Chinese language

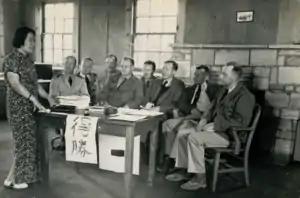
Yang Lingfu, former curator of the National Museum of China, giving Chinese language instruction at the Civil Affairs Staging Area in 1945

With the growing importance and influence of China's economy globally, Standard Chinese instruction has been gaining popularity in schools throughout East Asia, Southeast Asia, and the Western world.